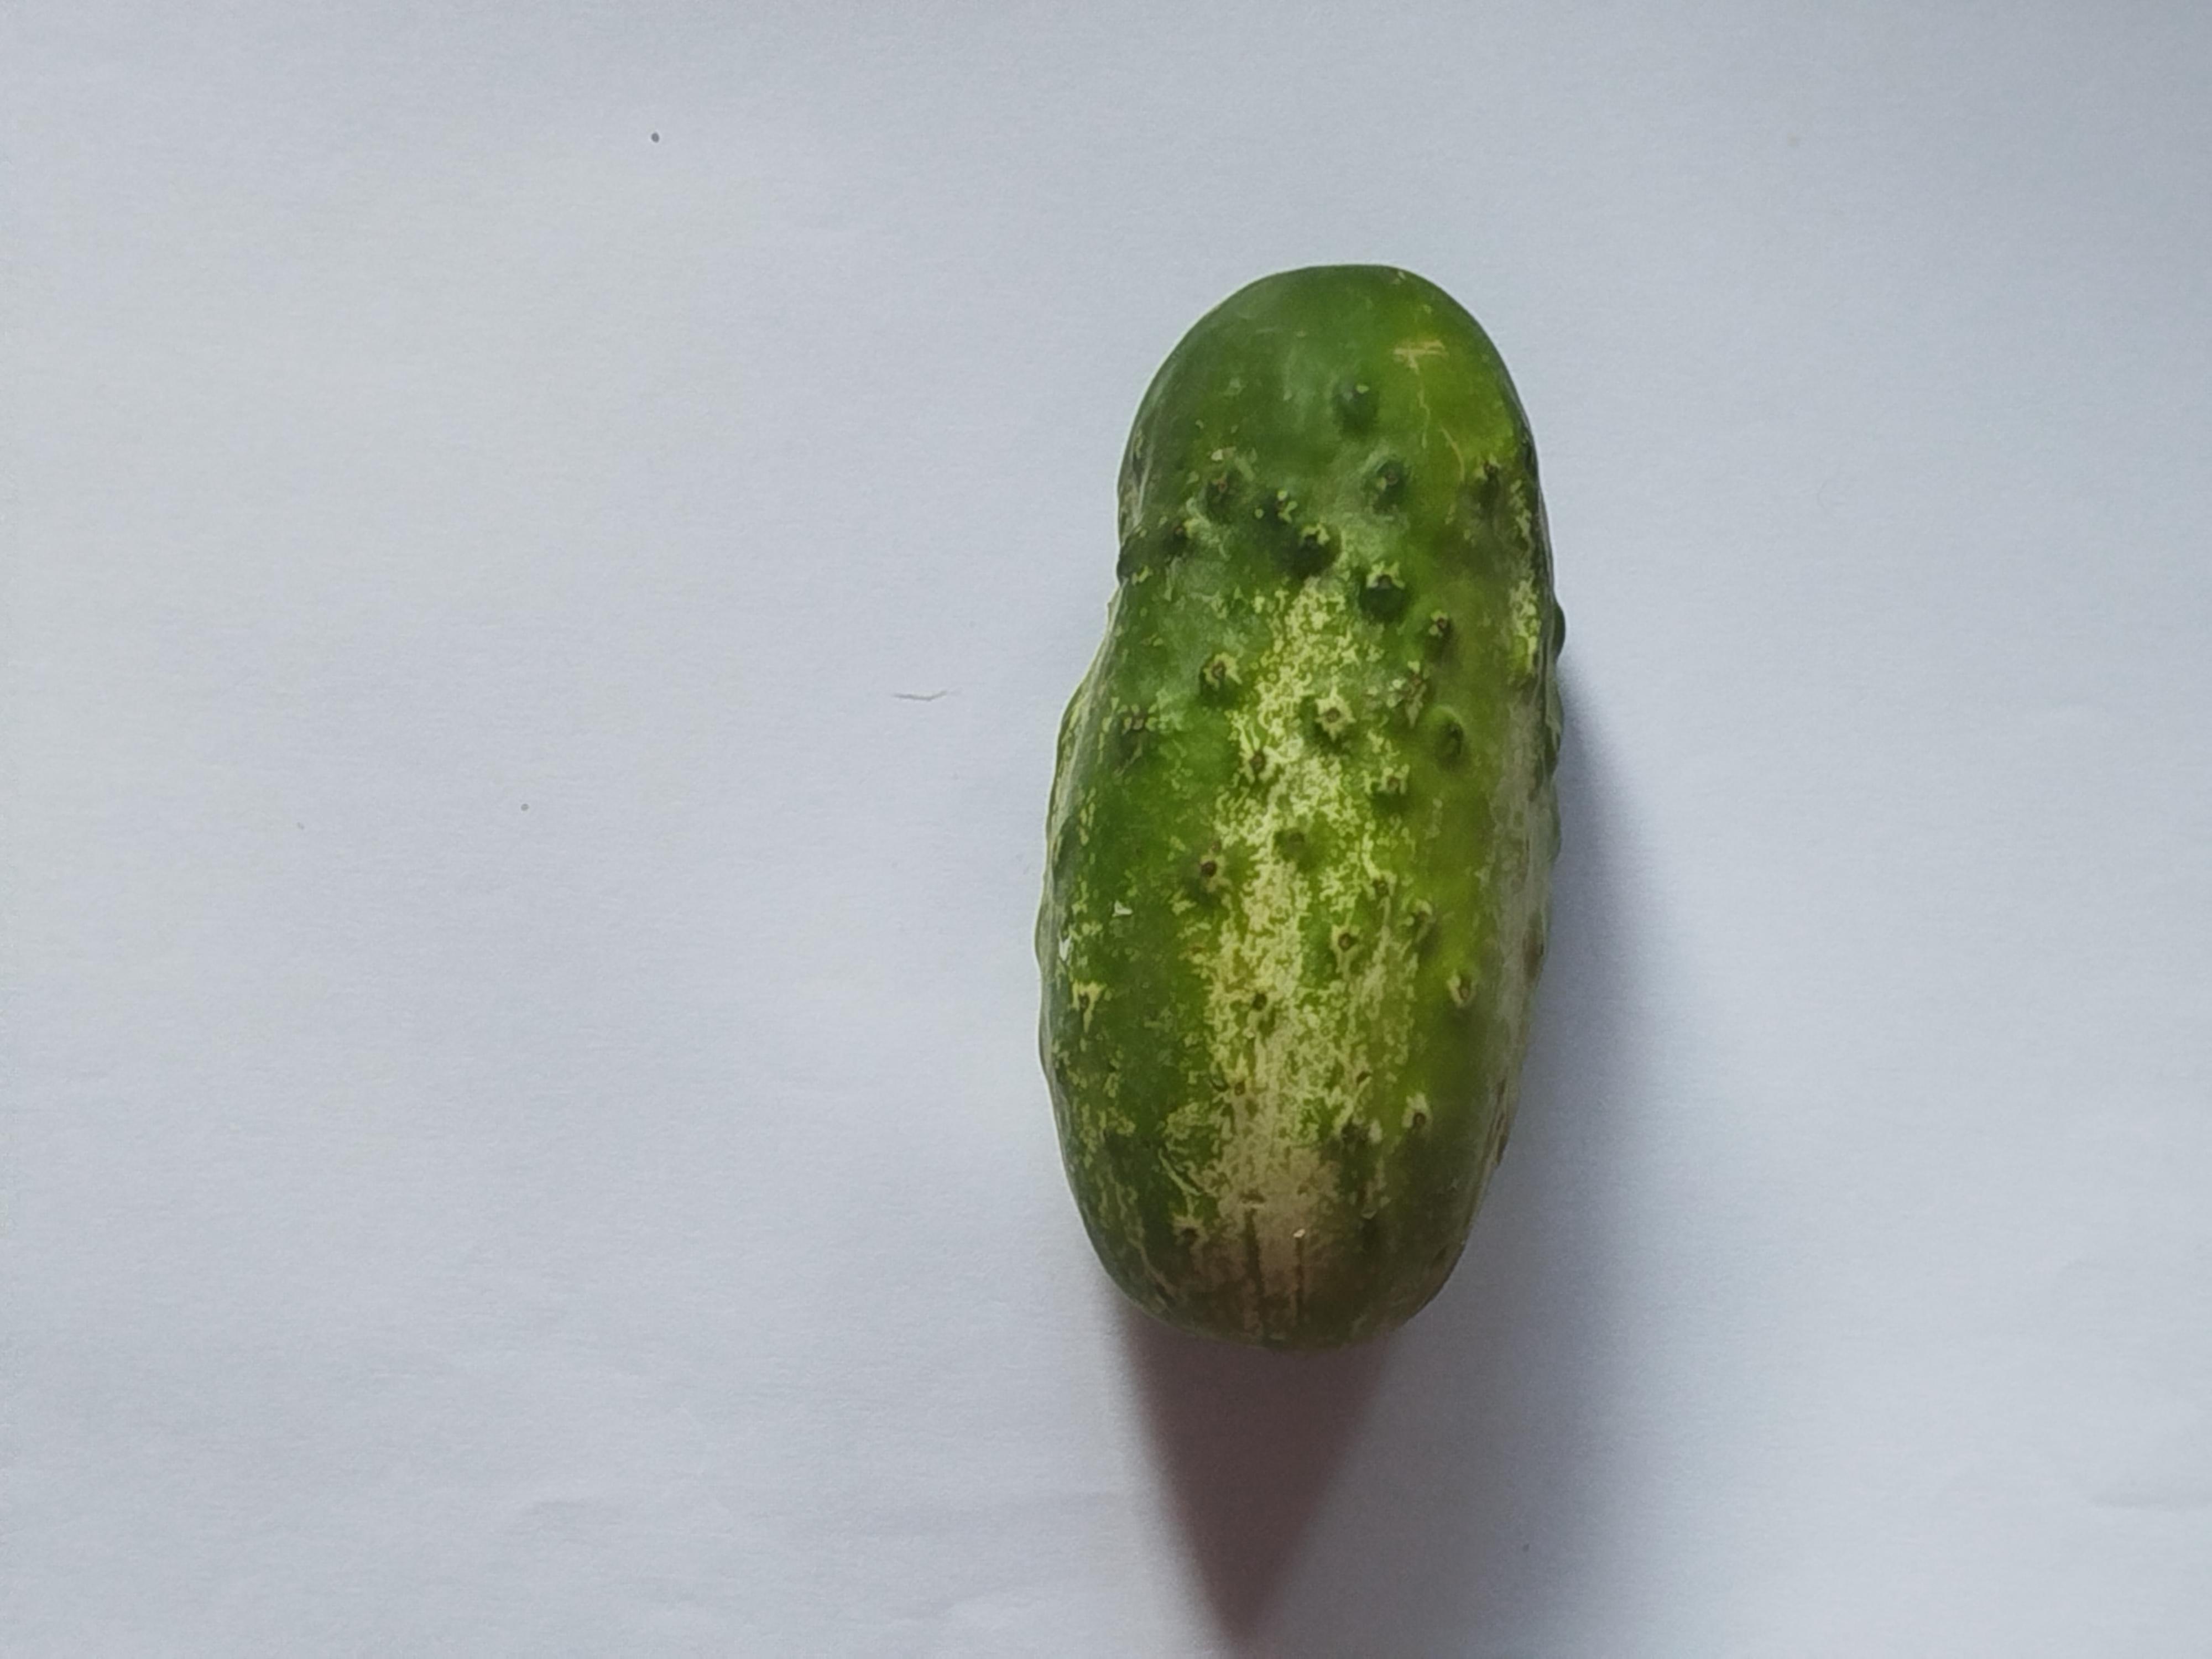
Label: Cucumber